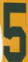
Number: 5